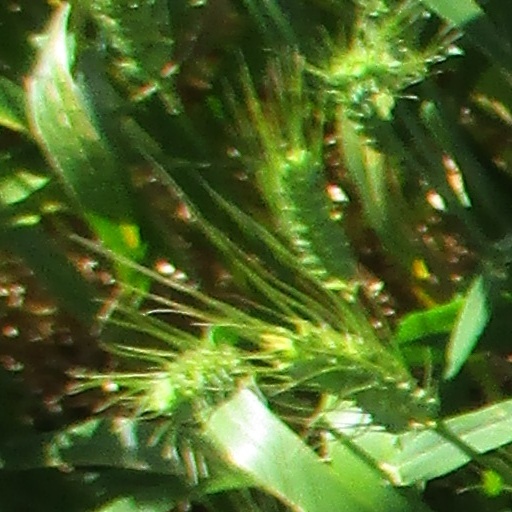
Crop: wheat